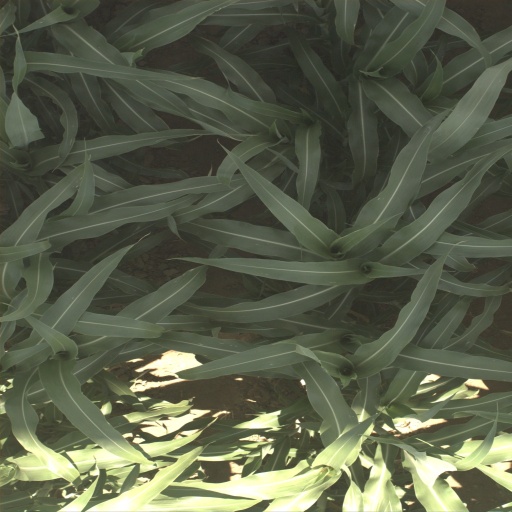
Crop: sorghum